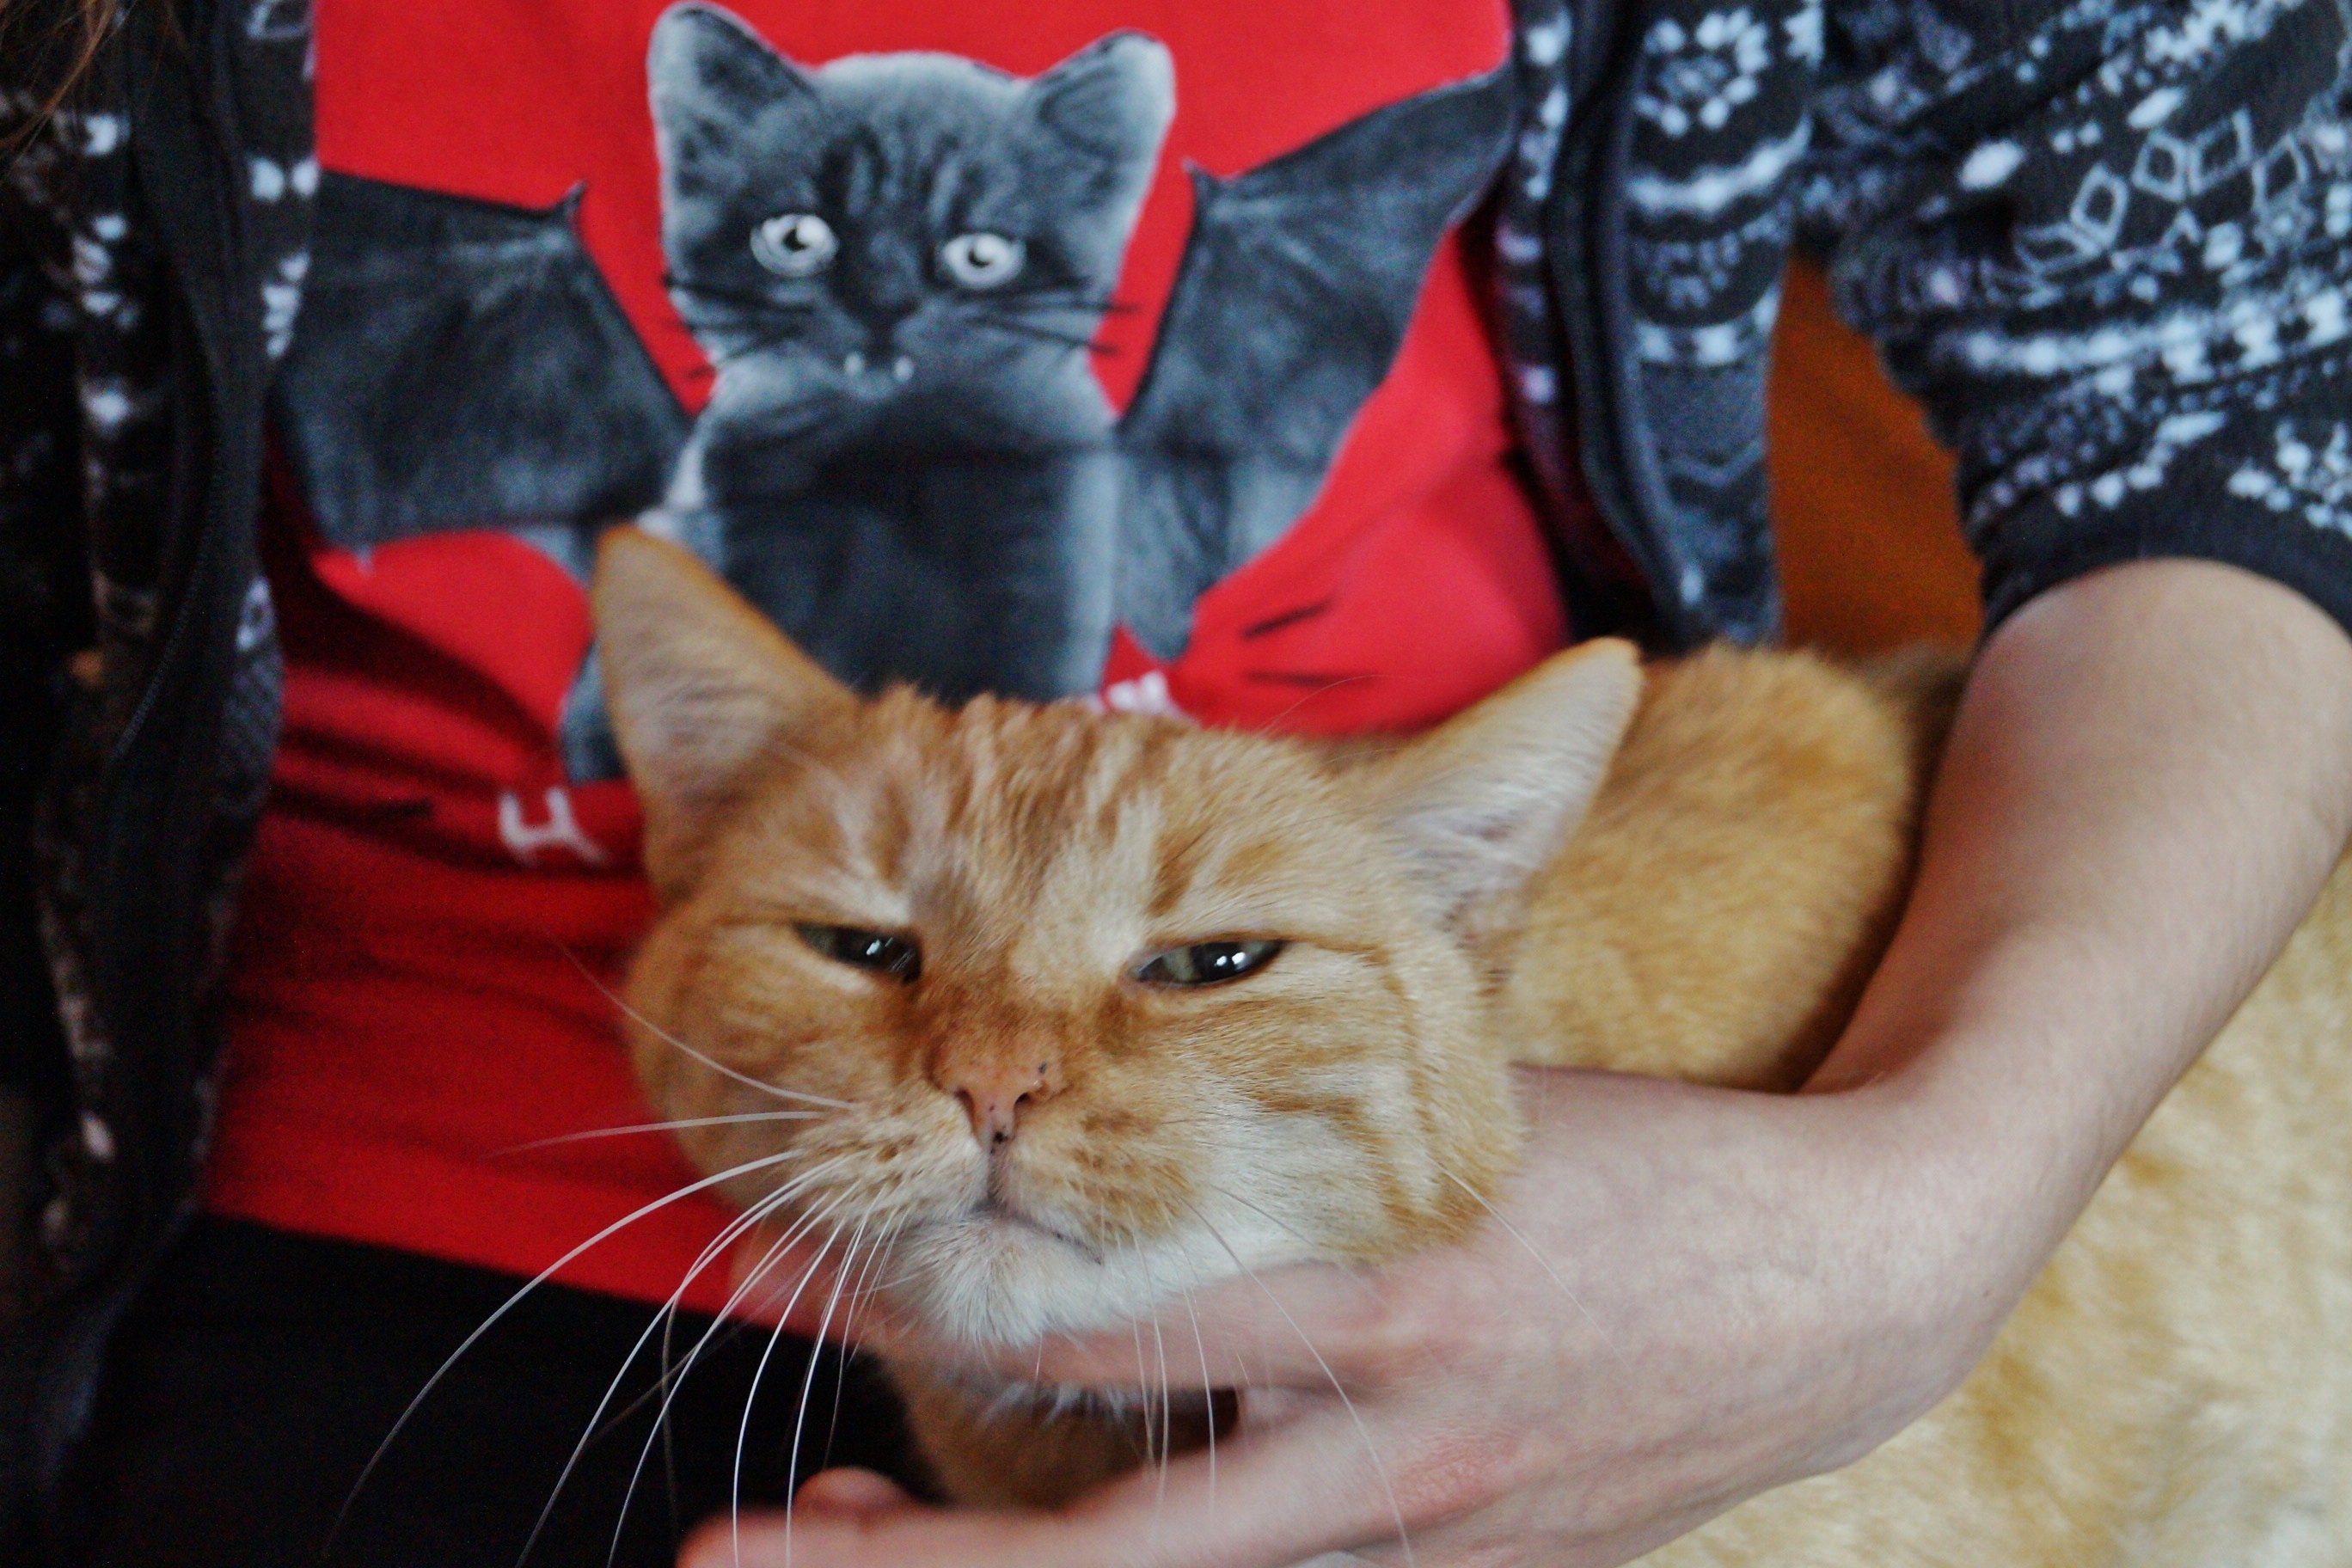
cobblestone, kitten, cat, mammal, whiskers, vertebrate, caressing, purr, european shorthair, redheaded, small to medium sized cats, cat like mammal, domestic short haired cat, drbe